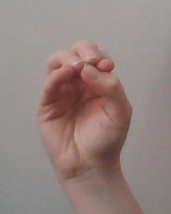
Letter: ha